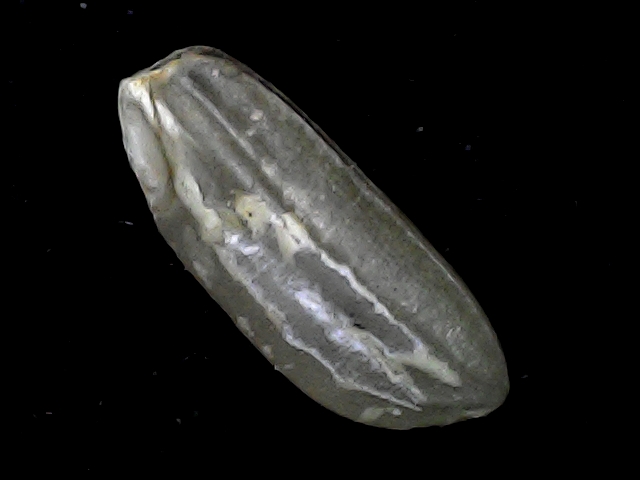
Rice variety: BD91